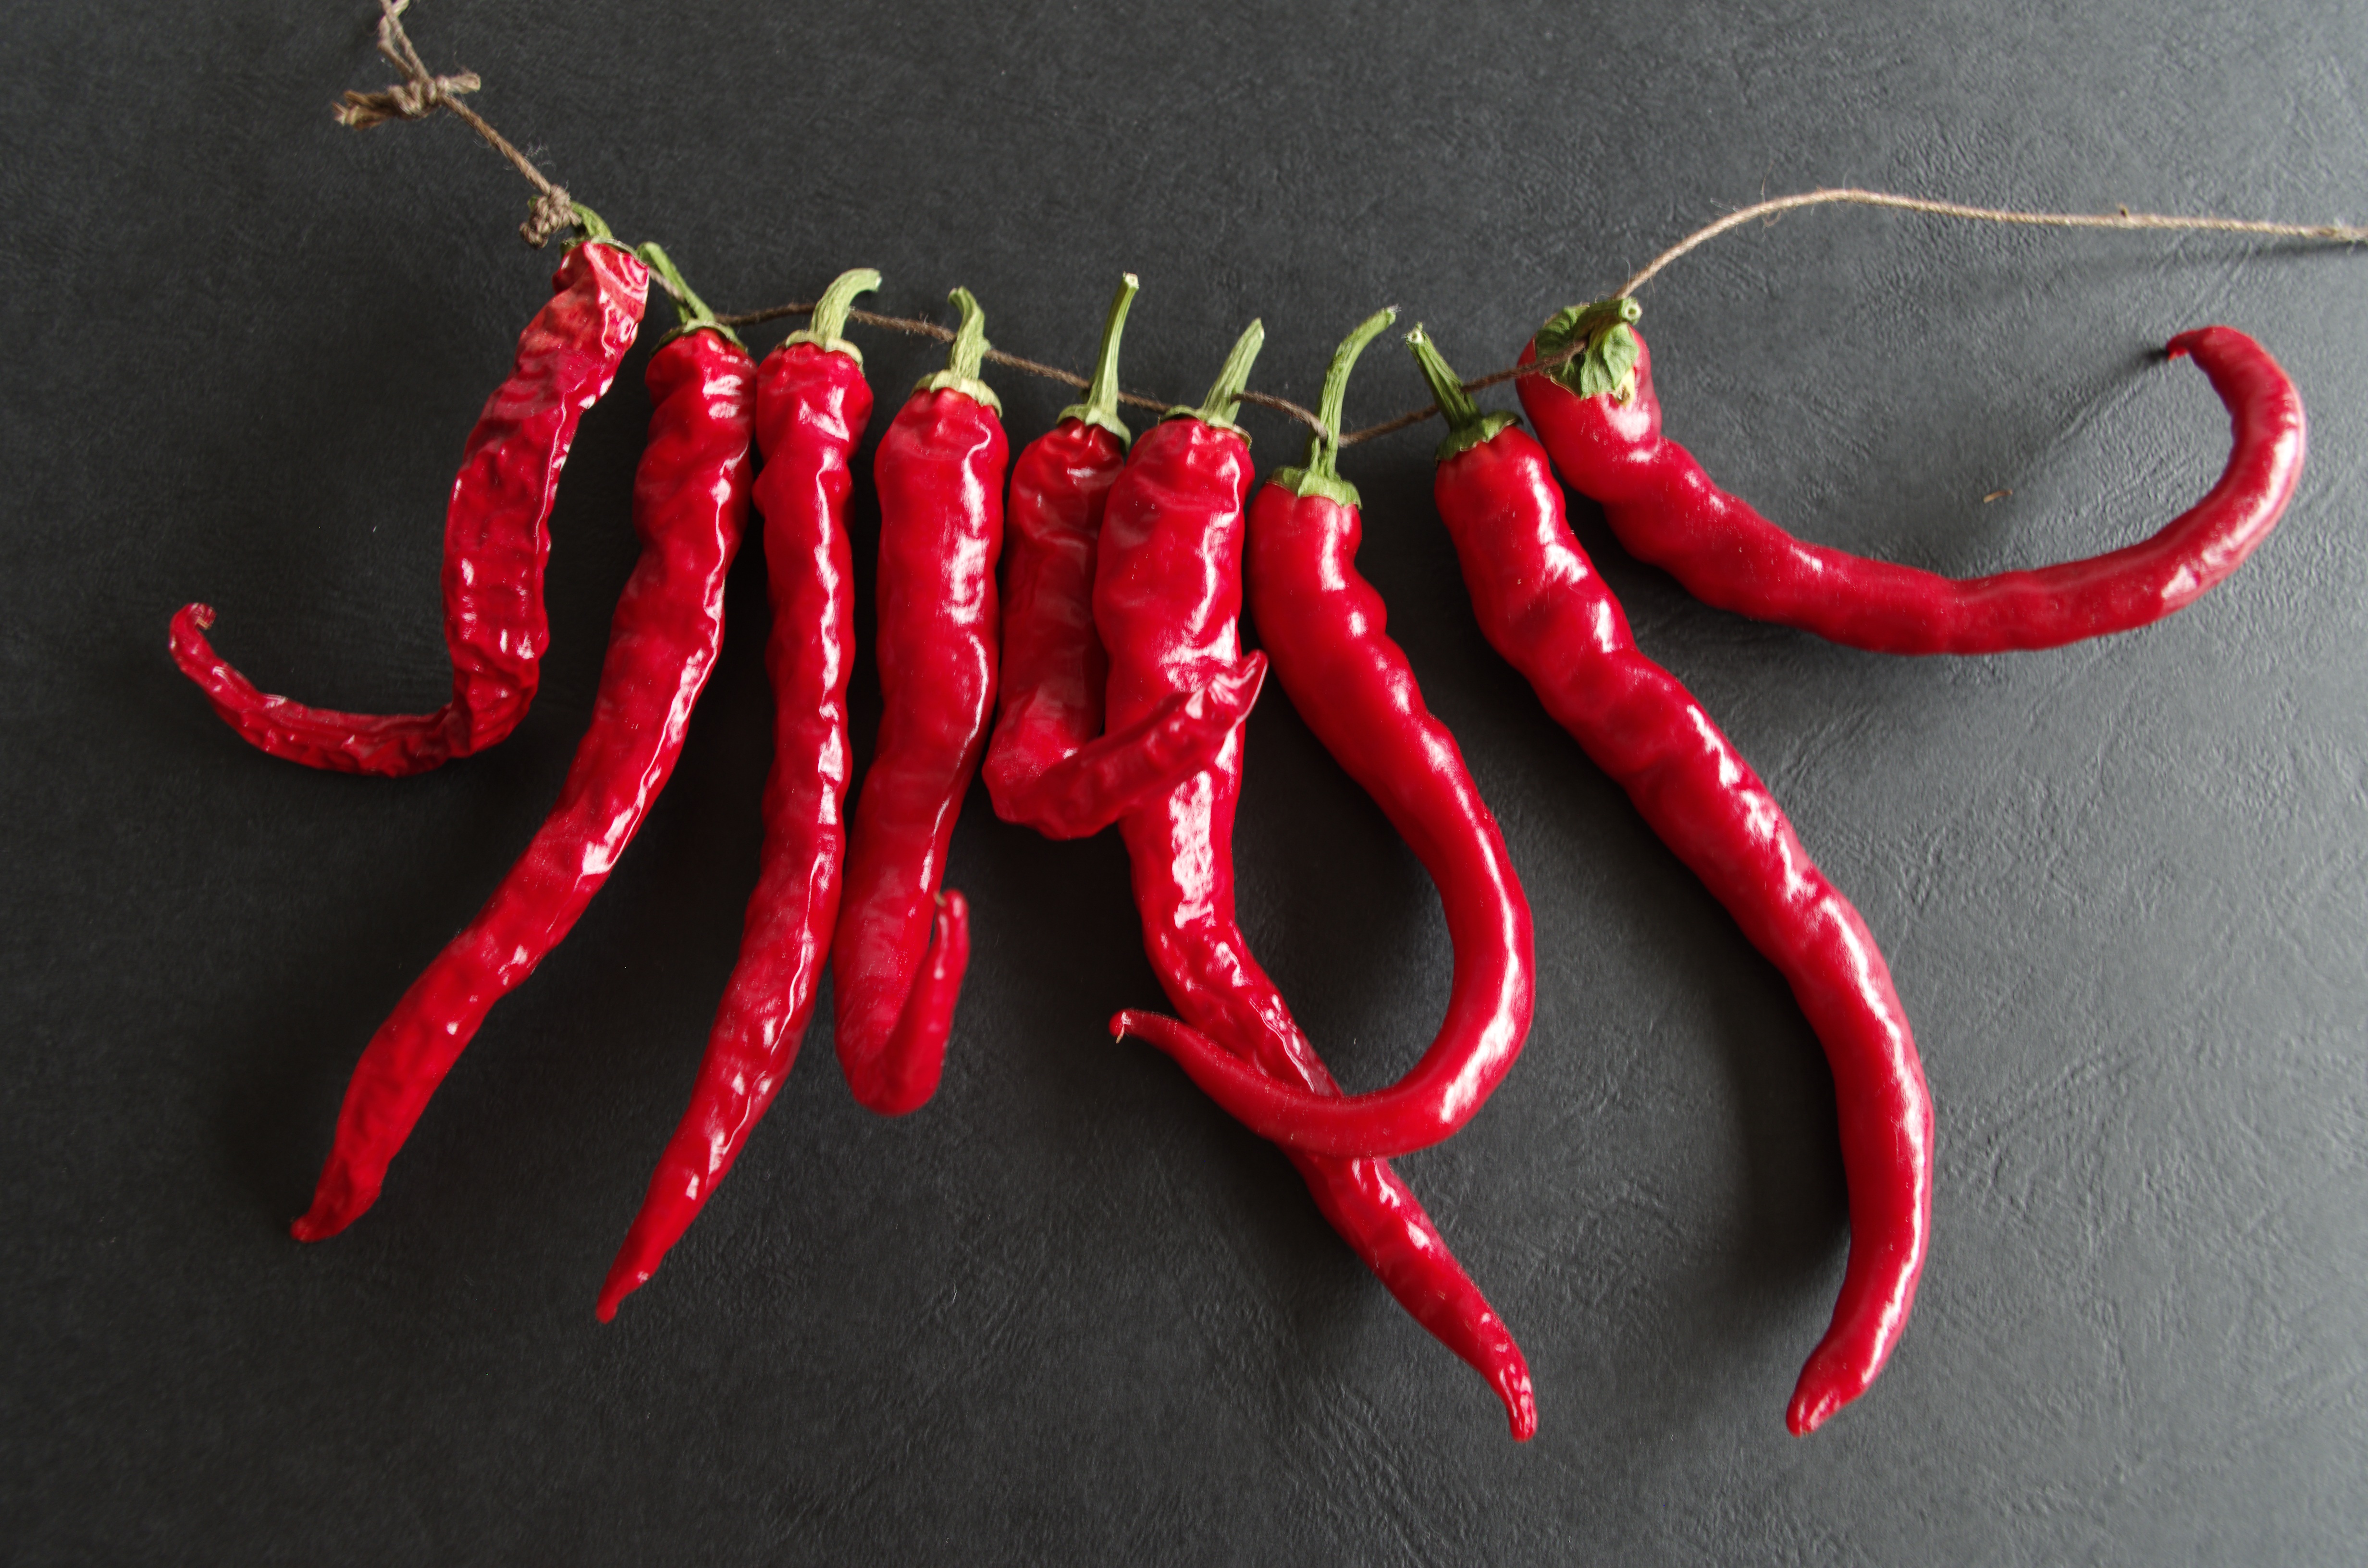
plant, flower, food, spice, red, produce, vegetable, hot, chilli, flowering plant, cayenne, chili pepper, cayenne pepper, land plant, peperoncini, bell peppers and chili peppers